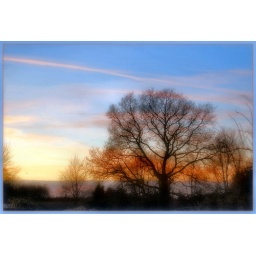
red sky in the morning .. shepherds warning ..